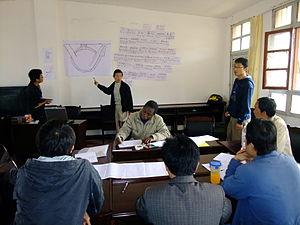
Initiative Développement, surnommée ID, est une ONG française à but non lucratif, créée en 1994 et basée à Poitiers. Elle accompagne, renforce les compétences et le pouvoir d'agir des personnes, des organisations et des groupes issus de la société civile et/ou des collectivités au Burkina Faso, Congo Brazzaville, Tchad, Sénégal, aux Comores, à Madagascar et en Haïti.